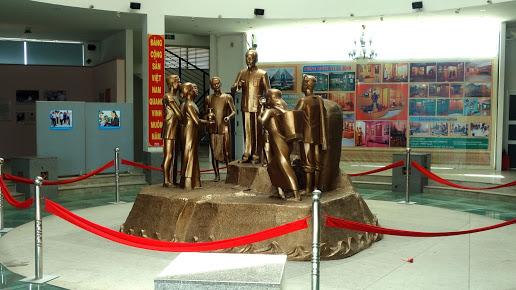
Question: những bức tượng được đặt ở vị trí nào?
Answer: được đặt ở sảnh của viện bảo tàng